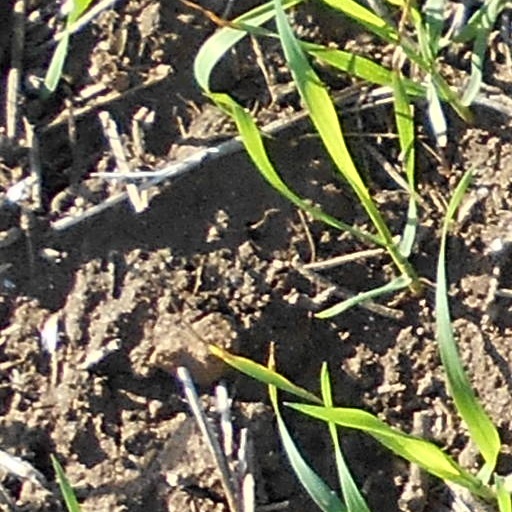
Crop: wheat